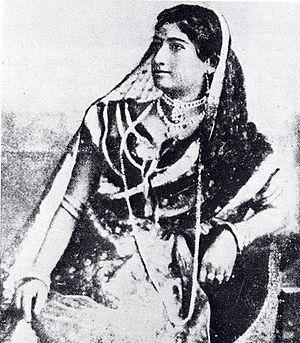
Binodini Dasi (1862–1941), une actrice indienne.
Binodini Dasi, née en 1862, morte en 1941, est une actrice de langue bengali, l'actrice la plus célèbre du XIXᵉ siècle au Bengale. Elle a commencé à l'âge de 12 ans, avec une carrière assez courte, mais qui a marqué les esprits. Elle a écrit son autobiographie, publiée en 1917.